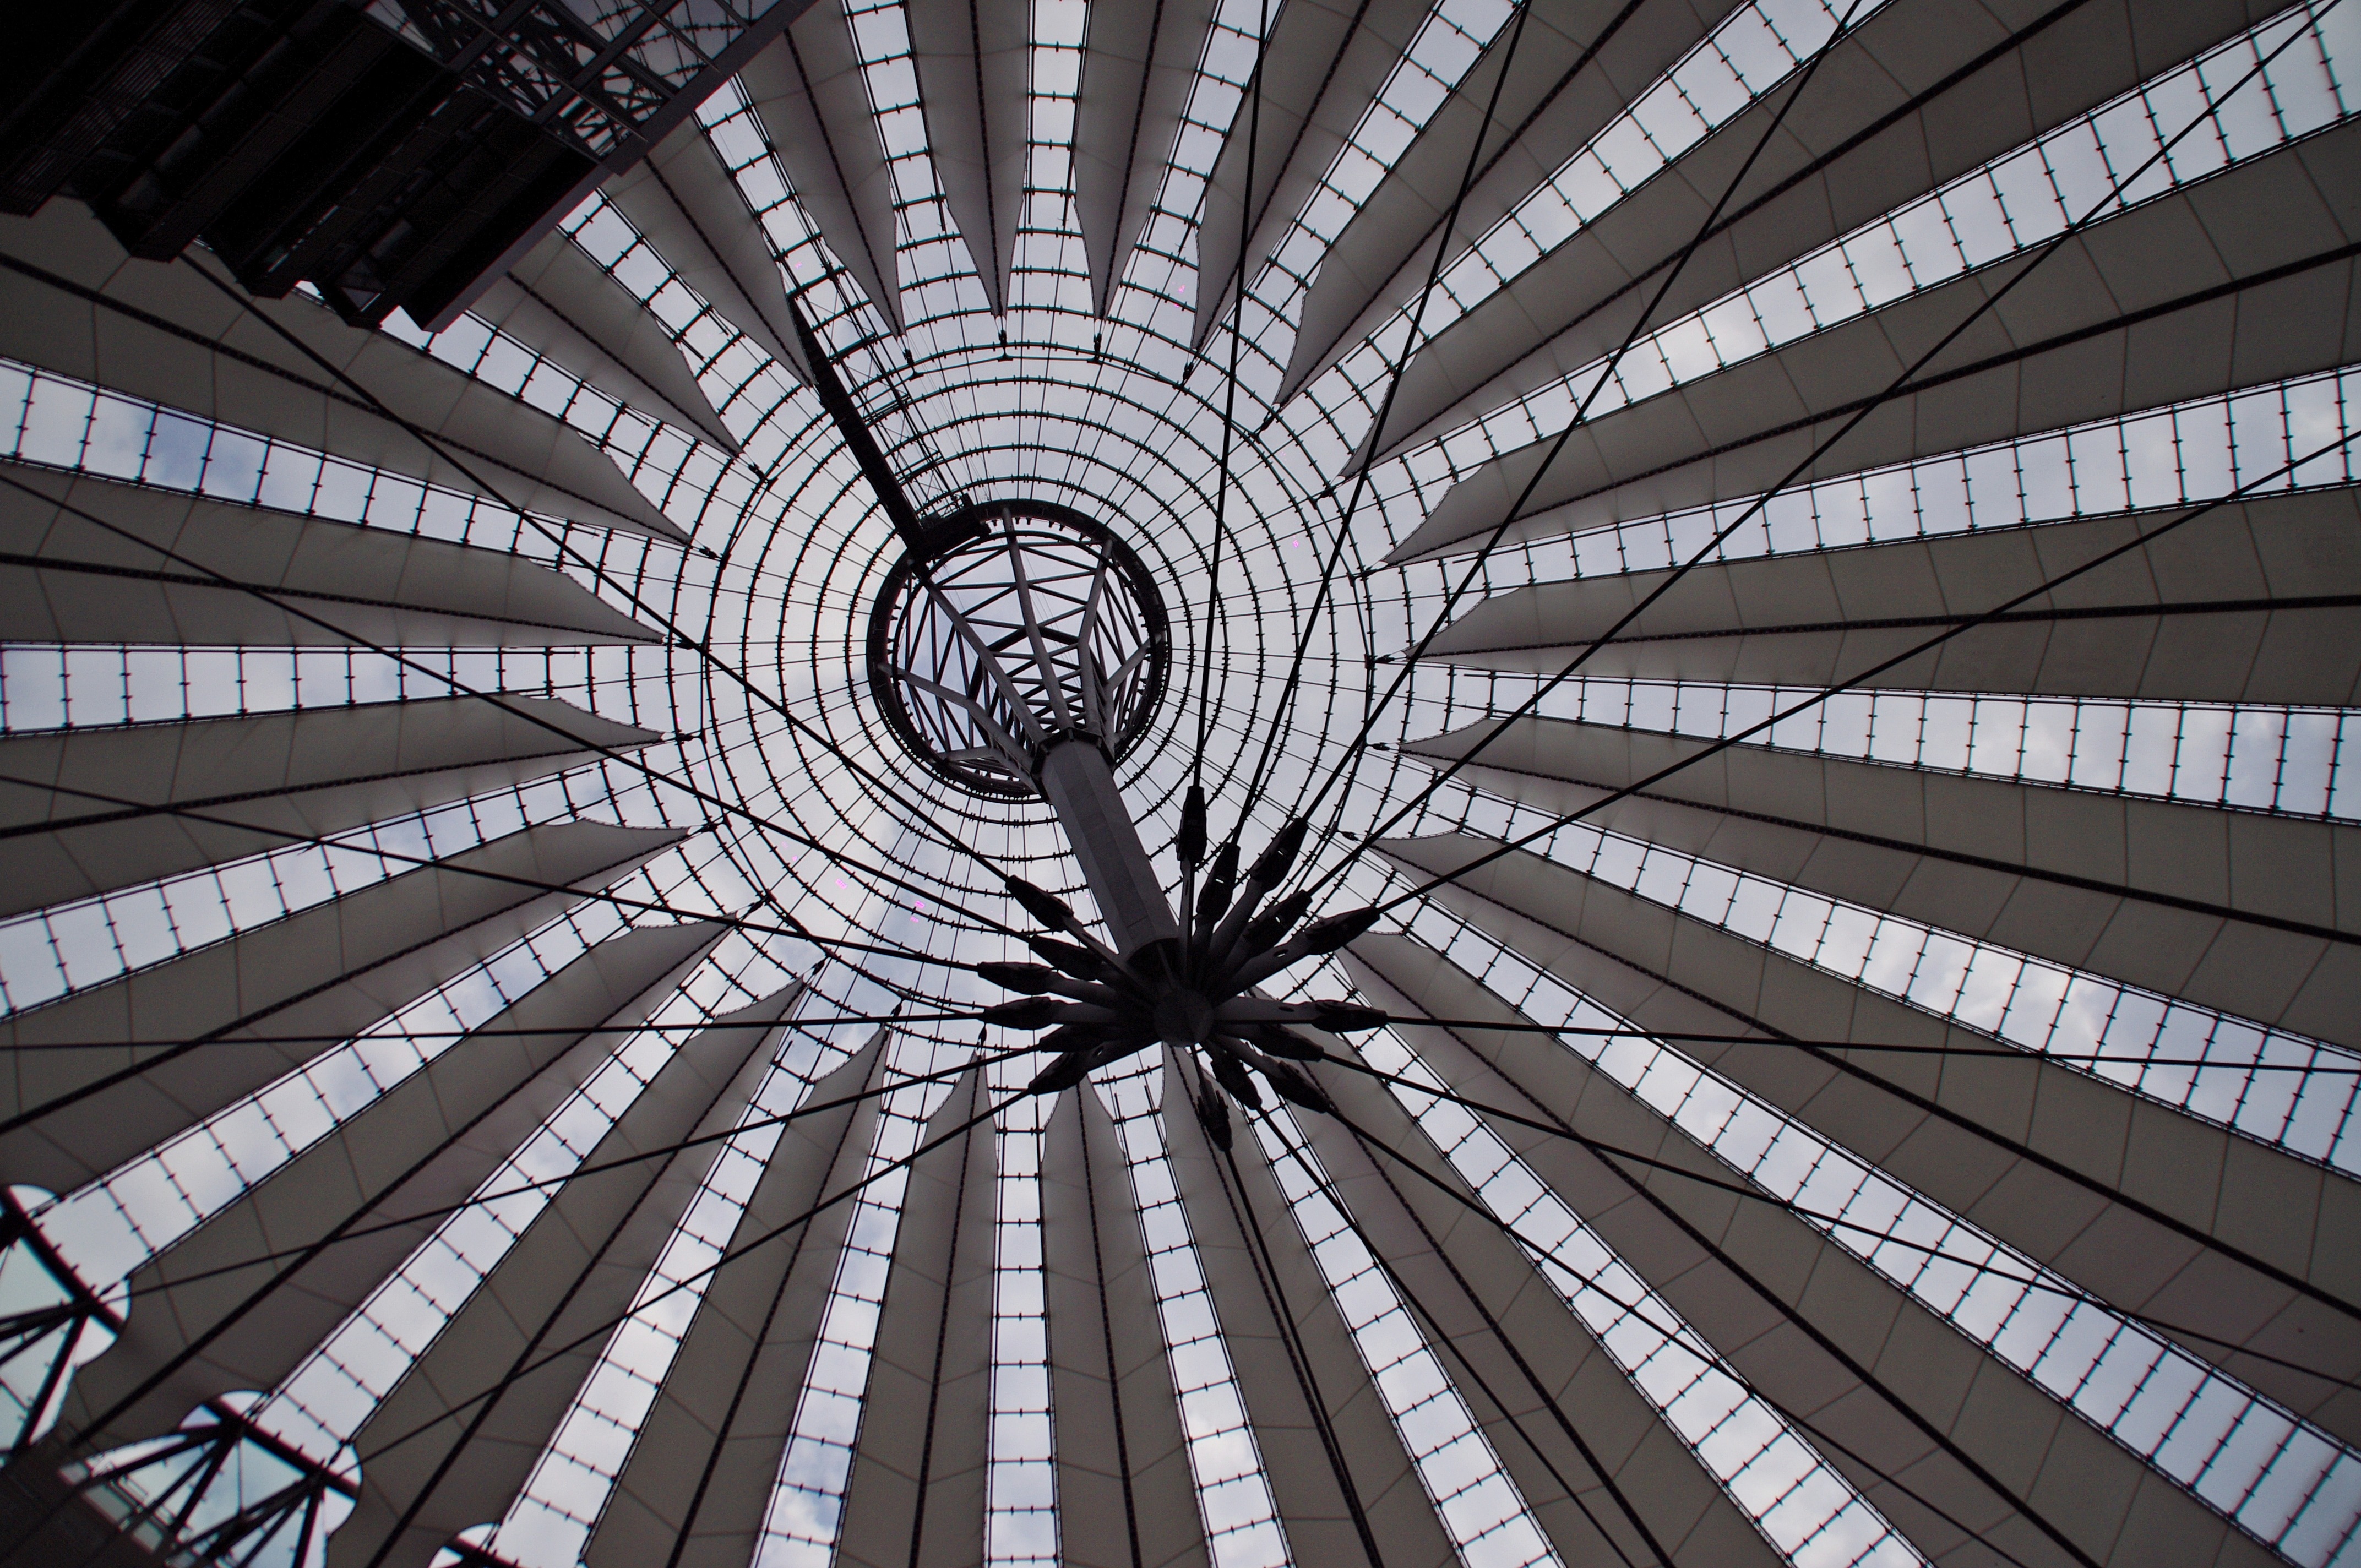
architecture, structure, spiral, glass, building, city, skyscraper, ceiling, line, monochrome, art, design, symmetry, germany, berlin, tourist attraction, dome, housewife, daylighting, potsdam place